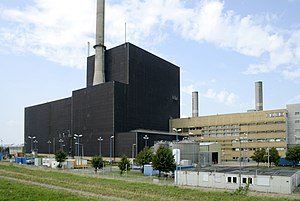
Brunsbüttel atomkraftværk
Atomkraftværket set fra landsiden
Brunsbüttel atomkraftværk er et atomkraftværk i Brunsbüttel nær Hamburg, Tyskland. Det er ejet for 67% vedkommende af Vattenfall og for 33% af E.ON. Det begyndte drift i 1976 og har en effekt på 806 MW. Som følge af udfasningen af atomkraft i Tyskland, blev det lukket ned i 2009.